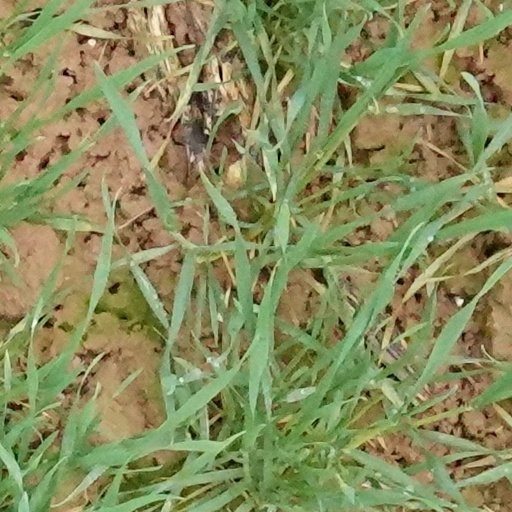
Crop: wheat